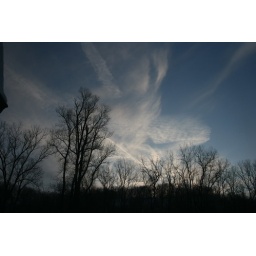
I opened the sliding glass door ...looked out and found this in the sky above the bluffs. !